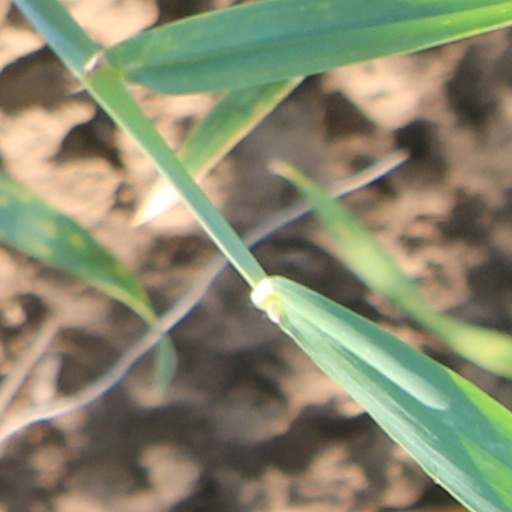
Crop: wheat